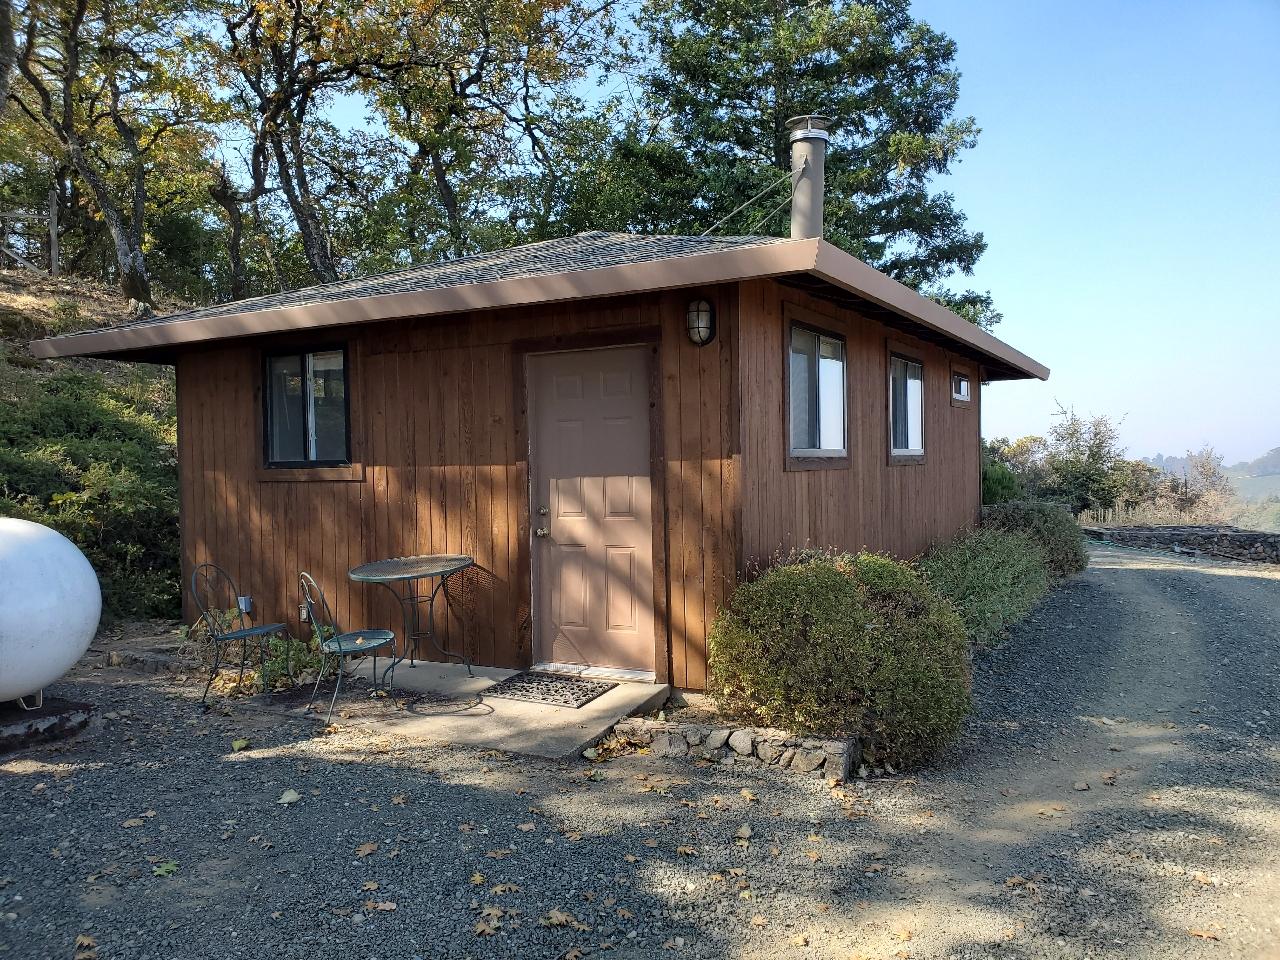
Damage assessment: no_damage